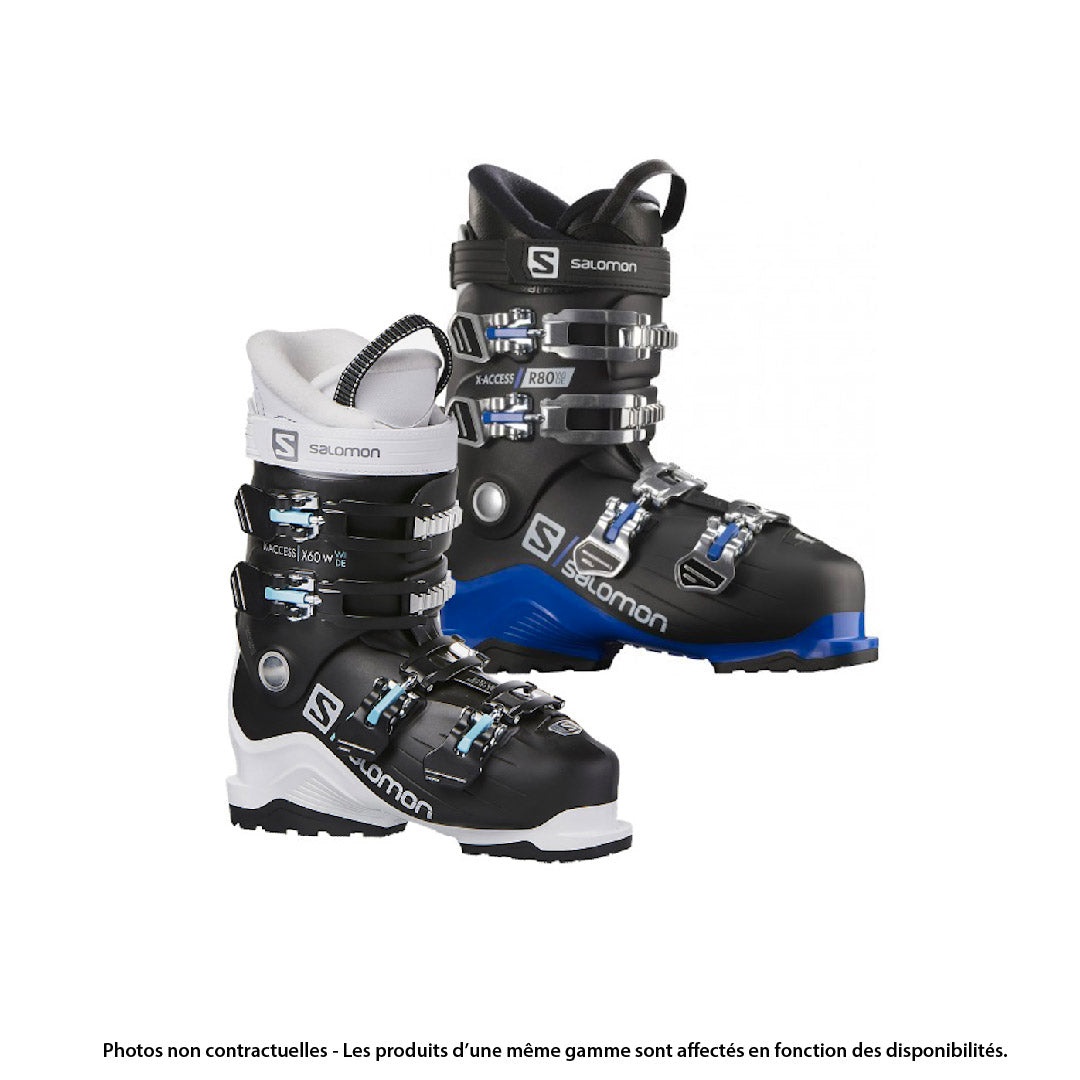
Chaussures de ski Femme & Homme
Nos chaussures de skis sont renouvelées régulièrement pour vous apporter confort et performance sur les pistes.
Brand: LOCATION
Category: Sporting Goods > Outdoor Recreation > Winter Sports & Activities > Skiing & Snowboarding > Ski Boots > Front-Entry Ski Boots